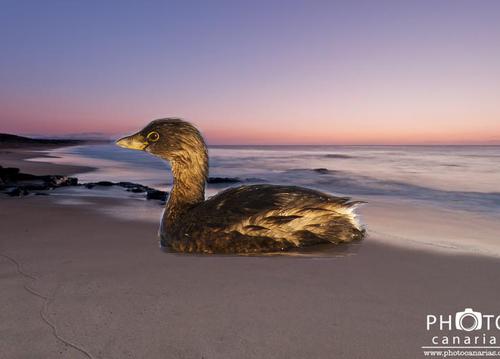
Bird species: Pied_billed_Grebe
Bird type: waterbird
Background: water